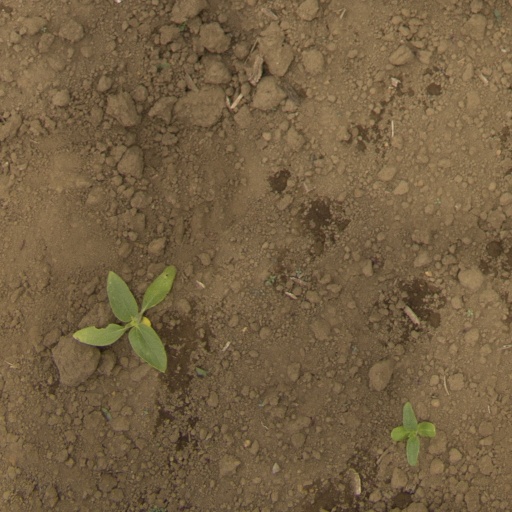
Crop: Jerusalem artichoke